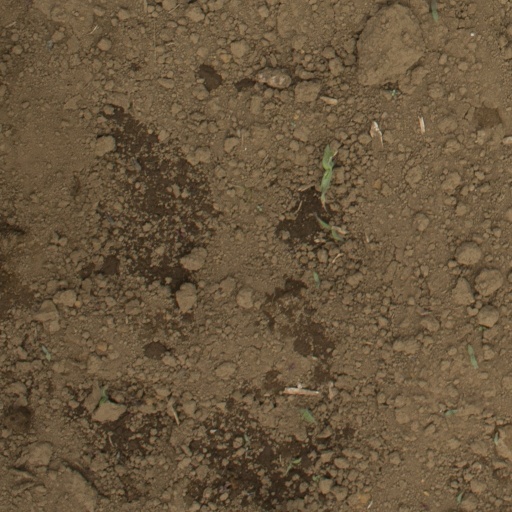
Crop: Jerusalem artichoke